Anne Hegerty

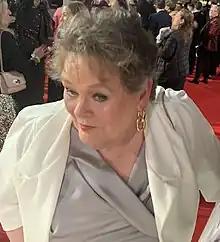
Hegerty in 2022

Anne Solway Hegerty (born 14 July 1958) is a British professional quizzer and television personality. Since 2010, she has been a "chaser" on the ITV game show "The Chase" as "The Governess", and was a contestant on the 2018 series of the ITV reality show "I'm a Celebrity...Get Me Out of Here!"